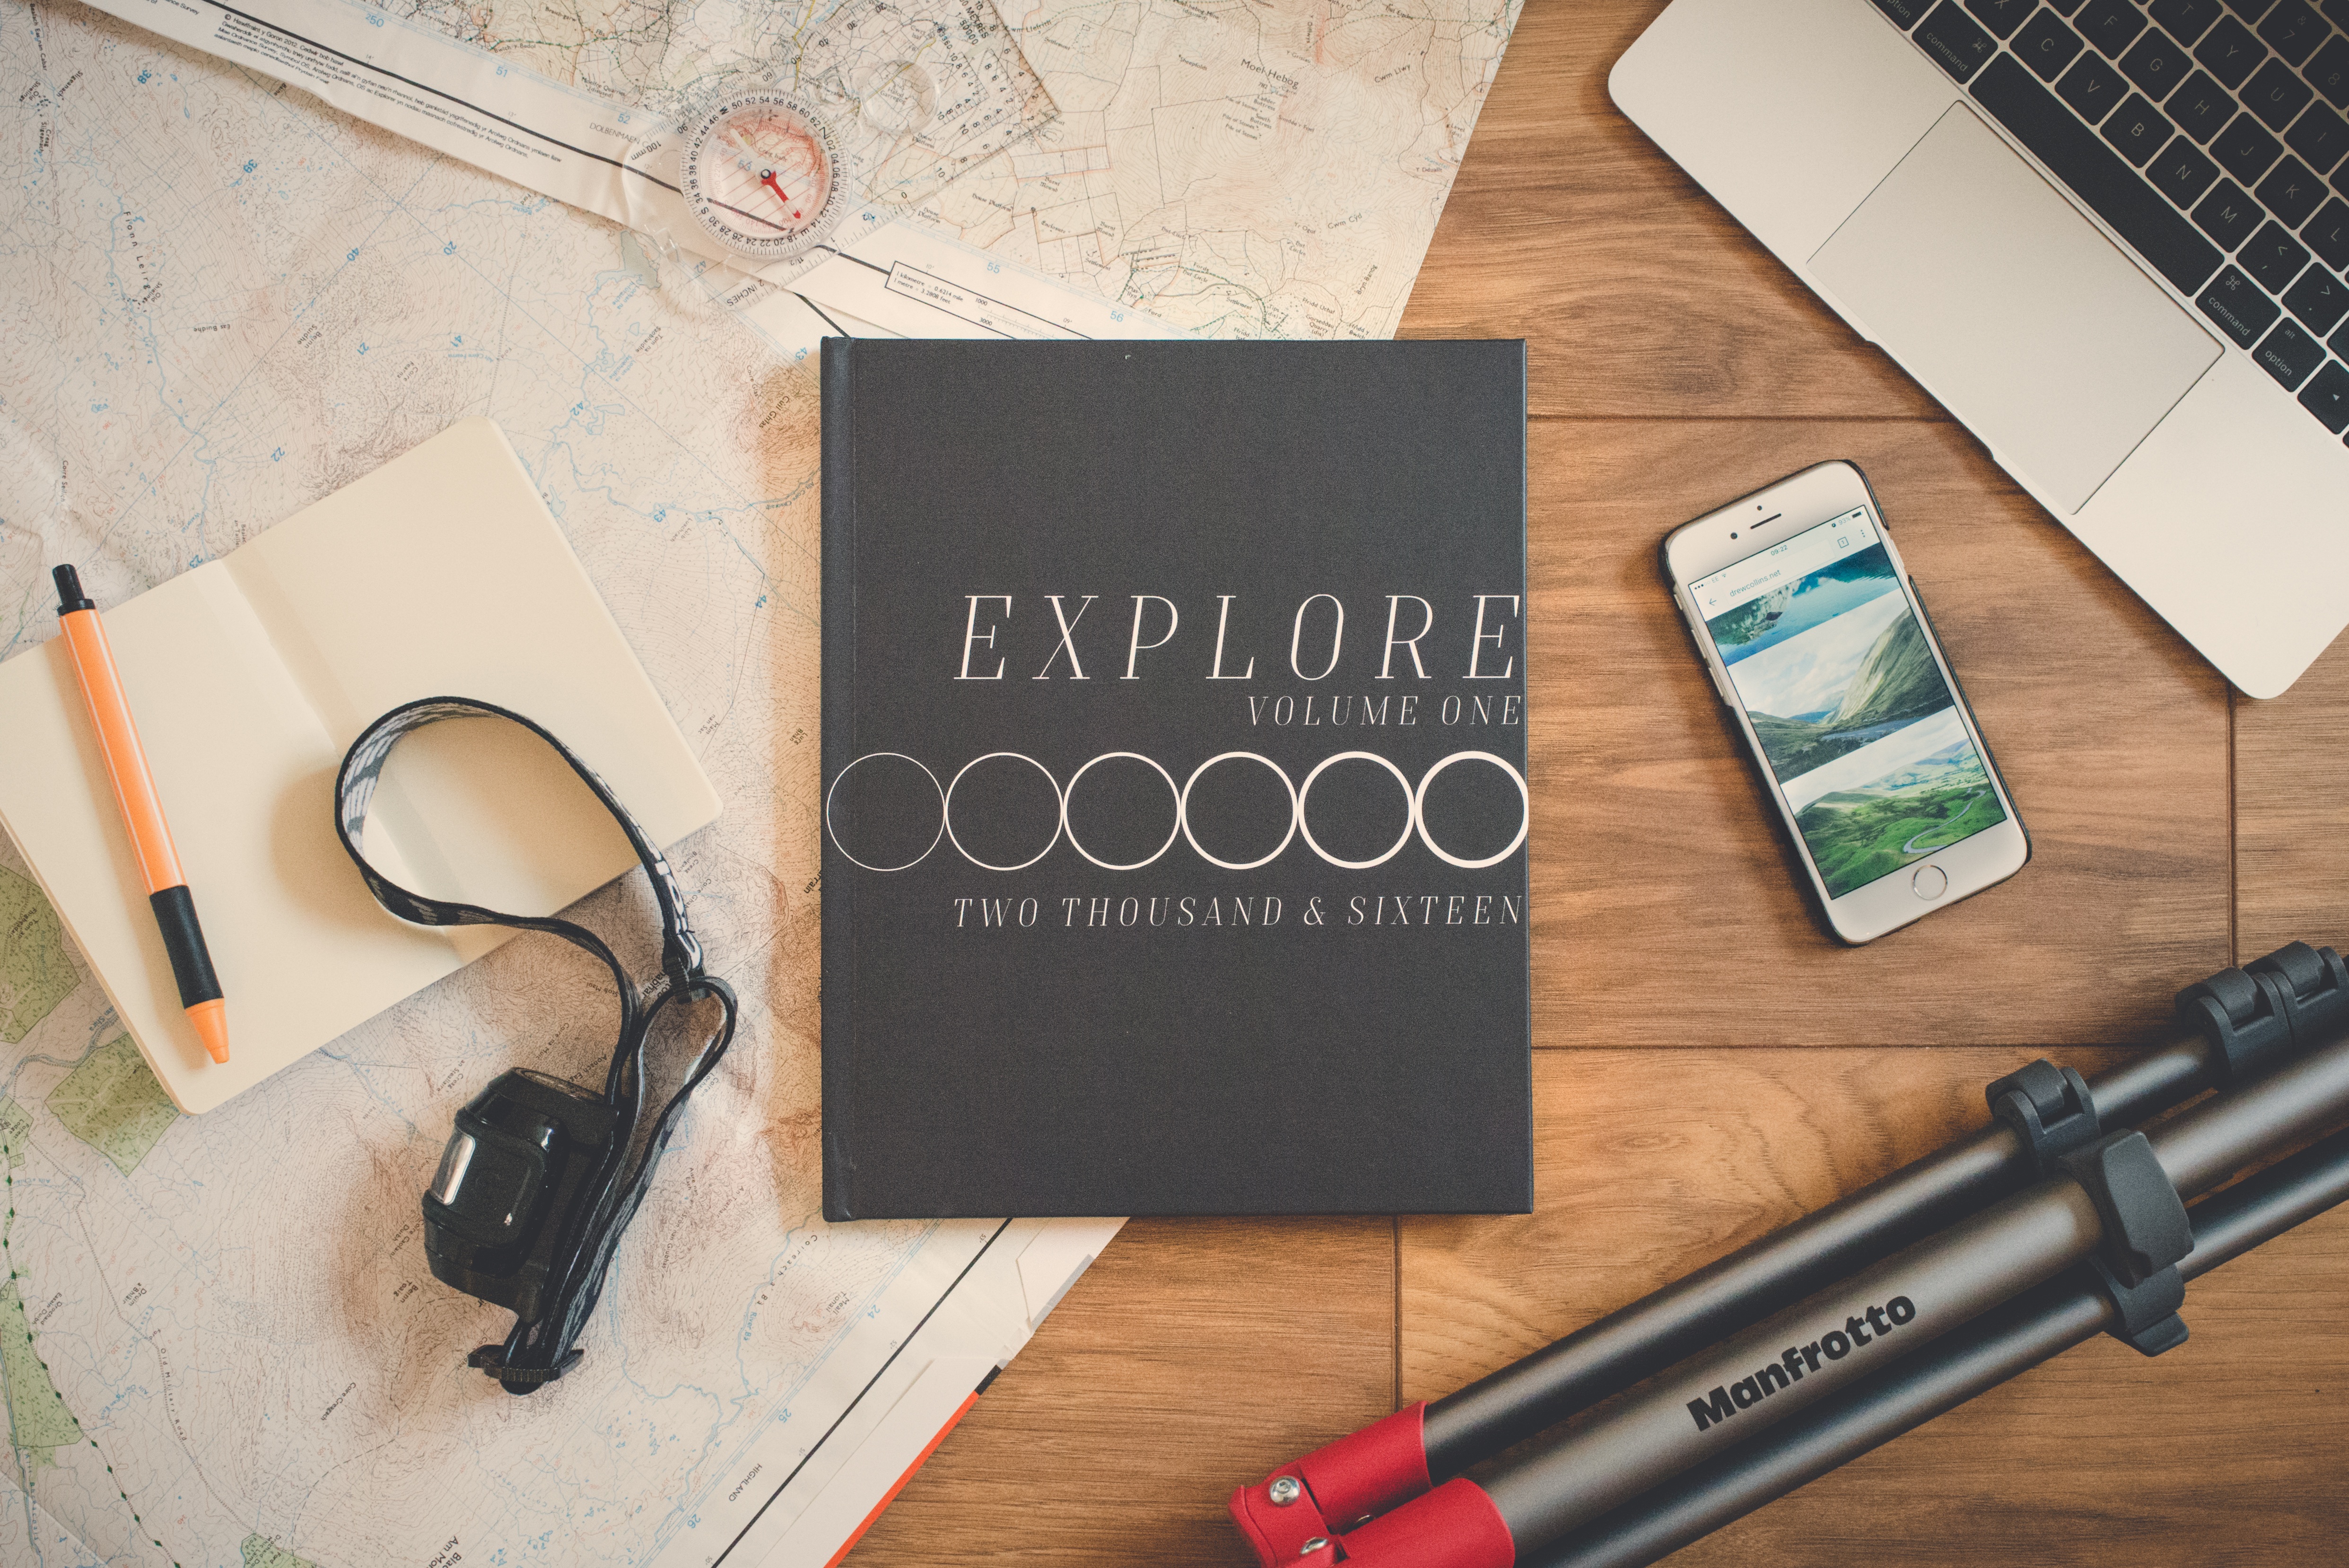
desk, writing, book, explore, phone, brand, flatlay, art, design